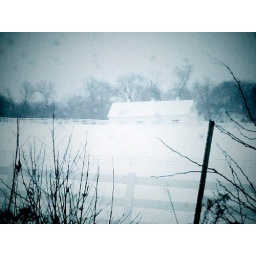
horse pasture and barn near our house